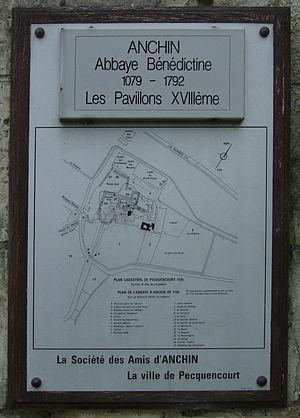
Plan de l'abbatiale de Pecquencourt en 1792
L'abbaye Saint-Sauveur d'Anchin est une abbaye bénédictine fondée en 1079 sur la commune de Pecquencourt, dans le département du Nord en France. Important foyer culturel du XIᵉ siècle au XIIIᵉ siècle, ce monastère produit de nombreux manuscrits et chartes. En 1568, l'abbaye fonde le collège d'Anchin, le plus grand collège de l'université de Douai. L'abbaye est supprimée à la Révolution et démolie en 1792.